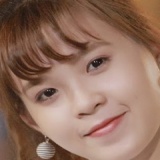
diễn viên Thúy Kiều Faptv